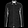
Label: Shirt